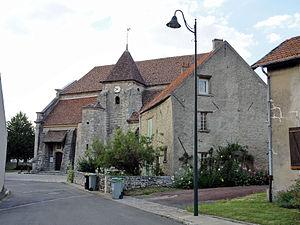
L'église Notre-Dame-de-l'Assomption au Plessis-Gassot, Val-d'Oise, France.
Le Plessis-Gassot est une commune française située dans le département du Val-d'Oise en région Île-de-France. Ses habitants sont appelés les Plesséens.